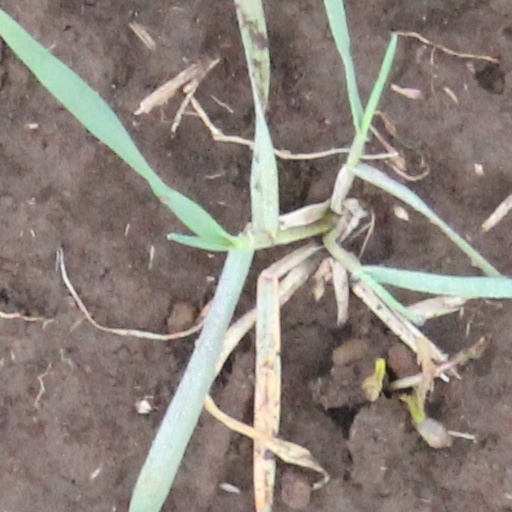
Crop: wheat